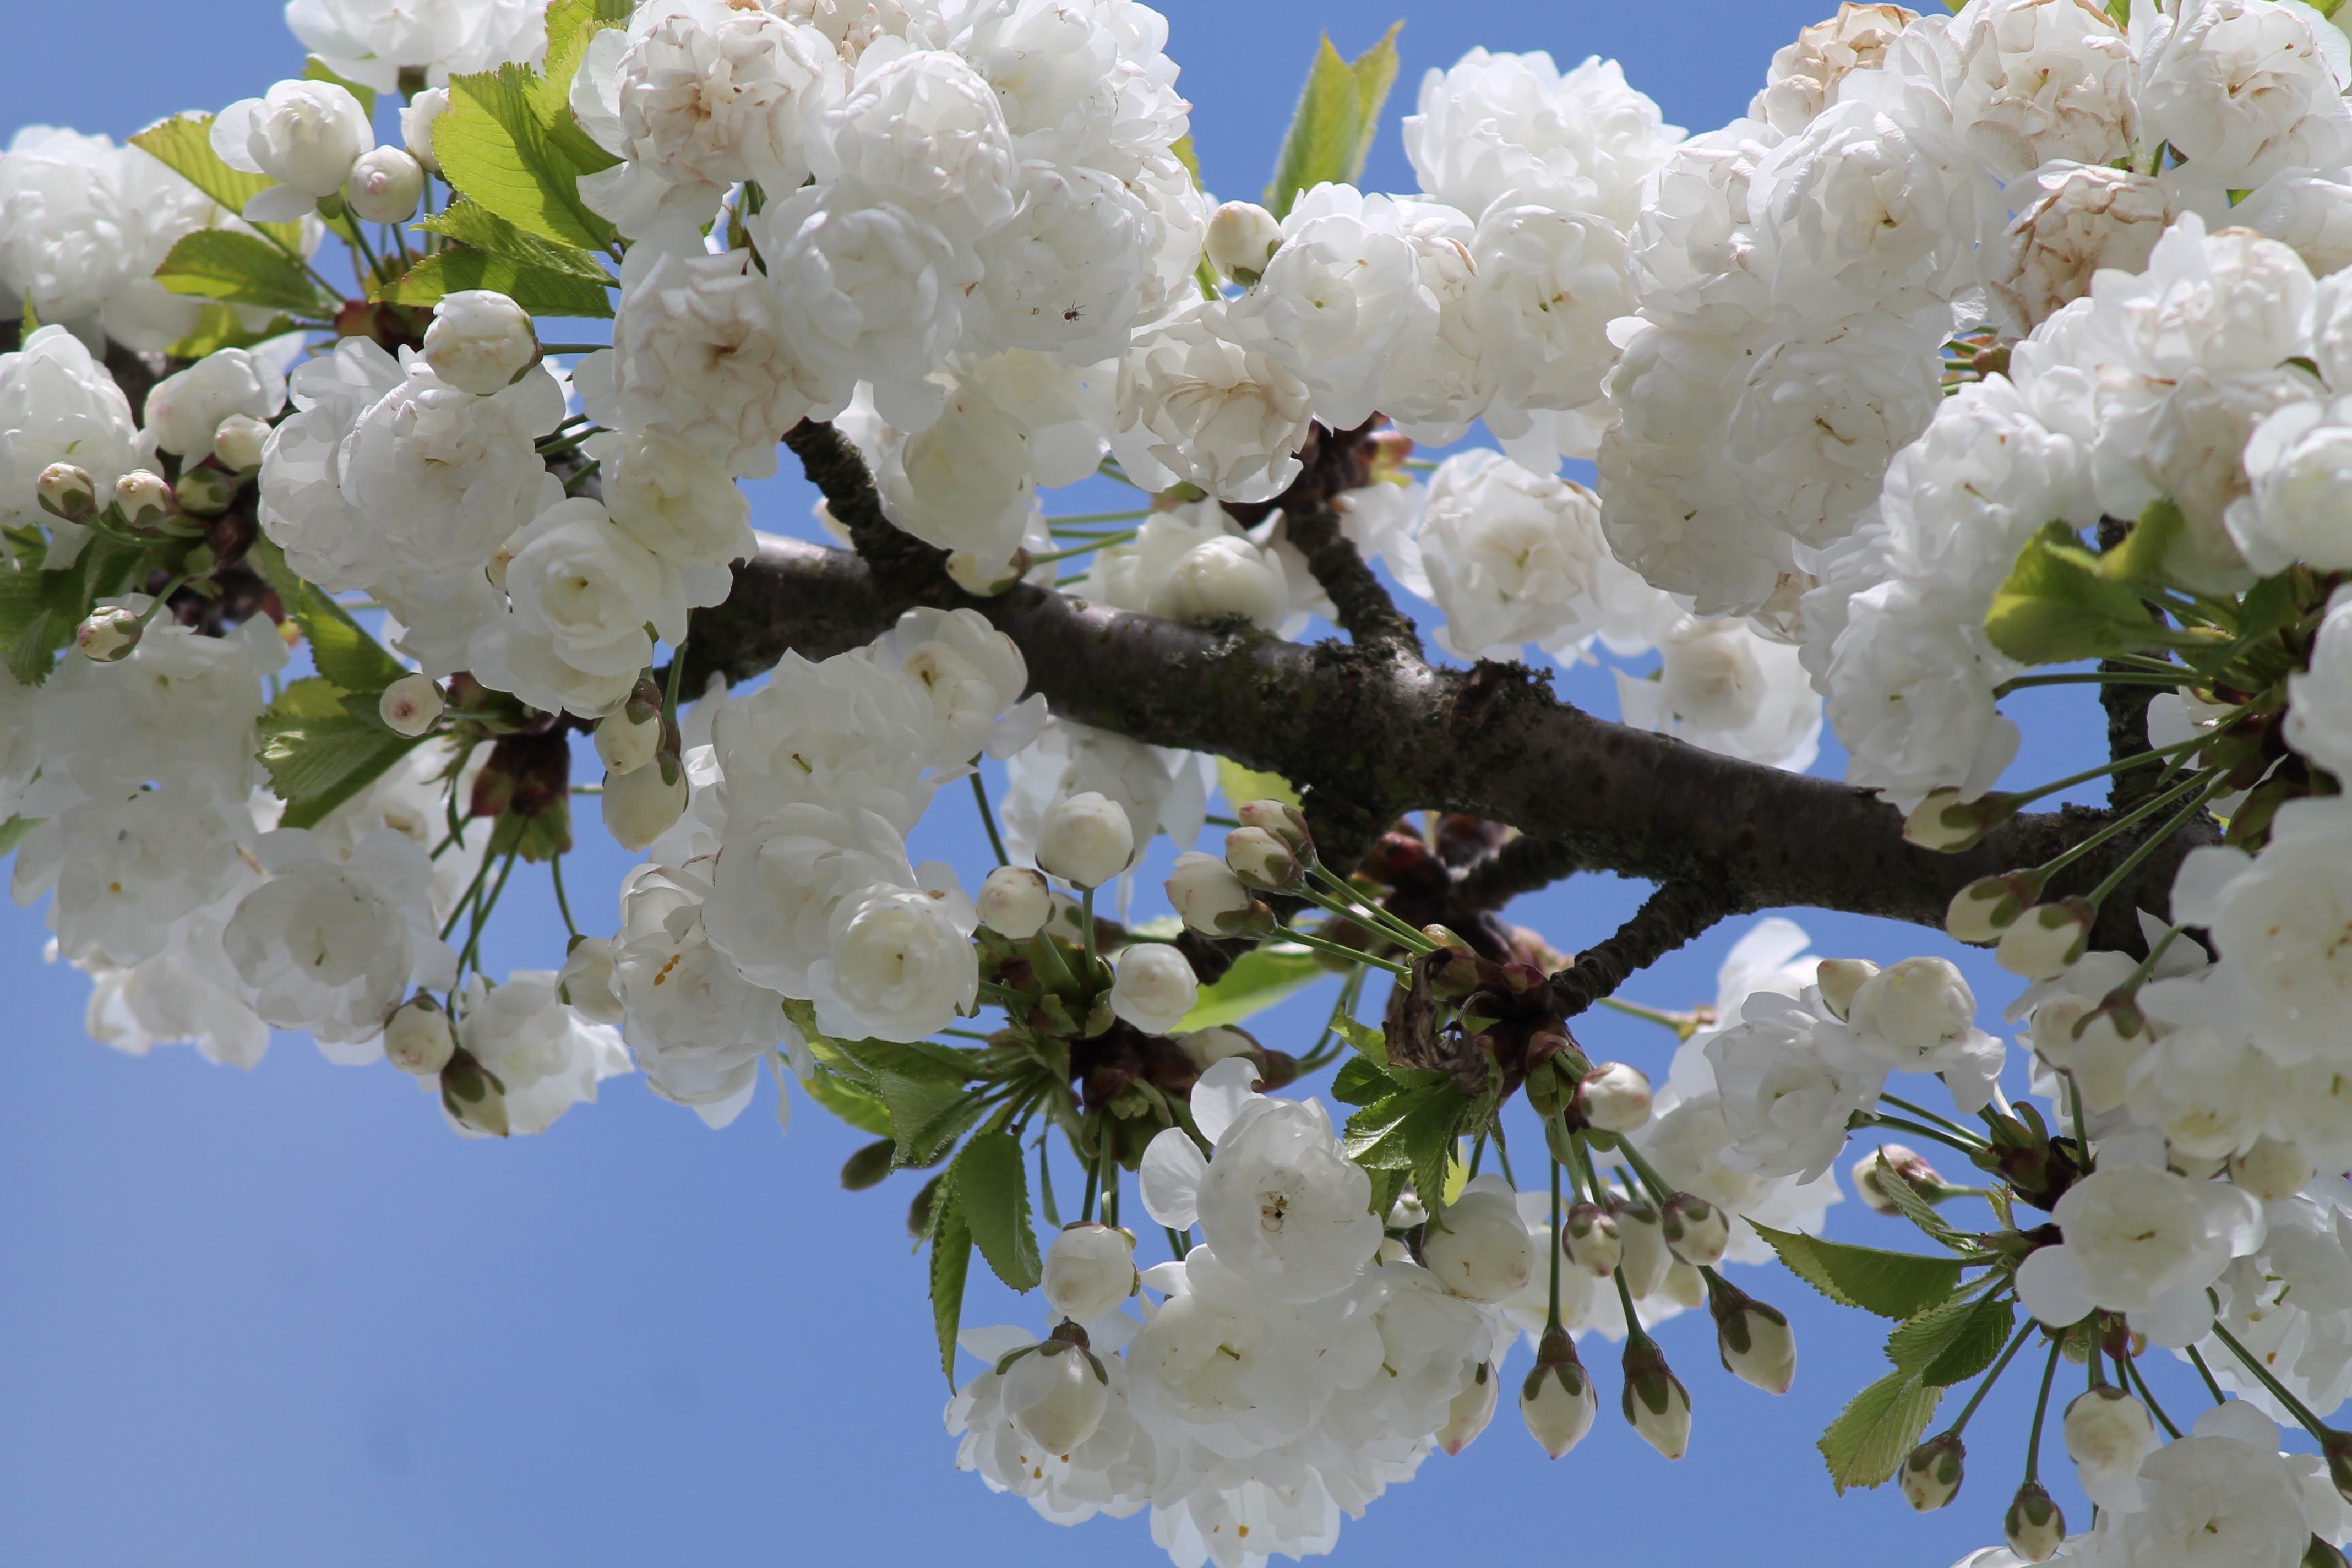
tree, nature, branch, blossom, plant, sky, white, flower, bloom, food, spring, produce, blue, garden, flora, cherry blossom, shrub, flowering plant, woody plant, land plant